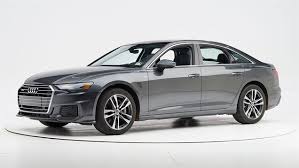
Label: noambulance